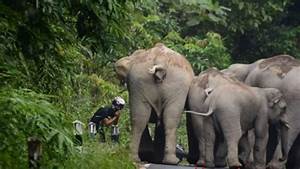
Label: elephant